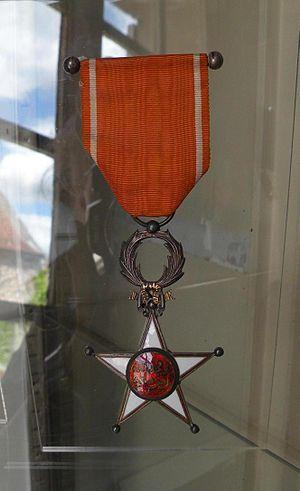
médaille Ordre Ouissam Alaouite, Maroc exposé au musée des Sphais à Senlis
Pierre Corval, né le 24 novembre 1910 et décédé le 14 août 1973, est un résistant et journaliste français de la presse écrite puis de la télévision.
L’ordre du Ouissam — ou Wissam — alaouite est un ordre honorifique marocain créé le 11 janvier 1913, alors sous le nom d'ordre du Ouissam alaouite chérifien, peu après l'instauration du protectorat français et sous le règne de Moulay Youssef. Comme l’ordre du Trône du Maroc, l’ordre du Ouissam alaouite est considéré comme l’équivalent de l’ordre national de la Légion d’honneur en France. Pour mémoire, le maréchal Lyautey ne portait sur son grand uniforme que les décorations de la Légion d’honneur et du Ouissam dit alors « alaouite chérifien ».